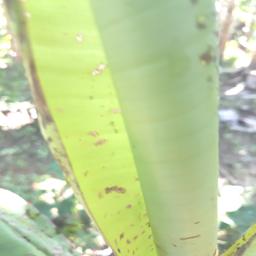
Label: BANANA APHIDS